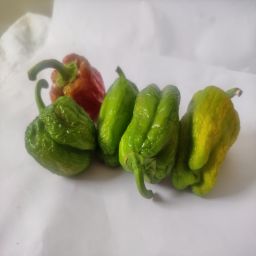
Crop: Bell Pepper
Quality: Old